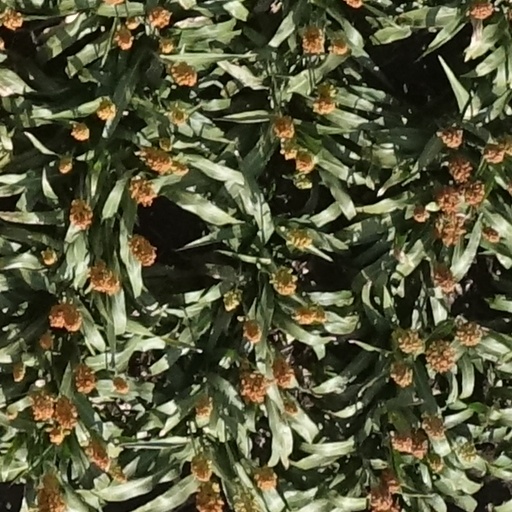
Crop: sorghum